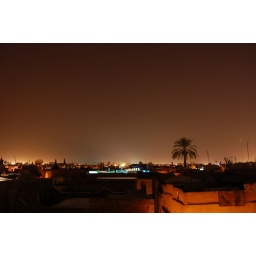
i guess the sand of the desert, the yellow lamps and the pollution make the sky look brown in marrakesh.view from the hostel's terrace.